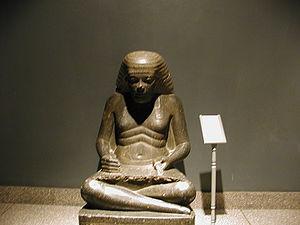
Amenhotep fils de Hapou ou Huy, parfois appelé Aménophis en grec ancien, est un architecte, scribe, militaire et sage égyptien mort au XIVᵉ siècle av. J.-C., courtisan du pharaon Amenhotep III.